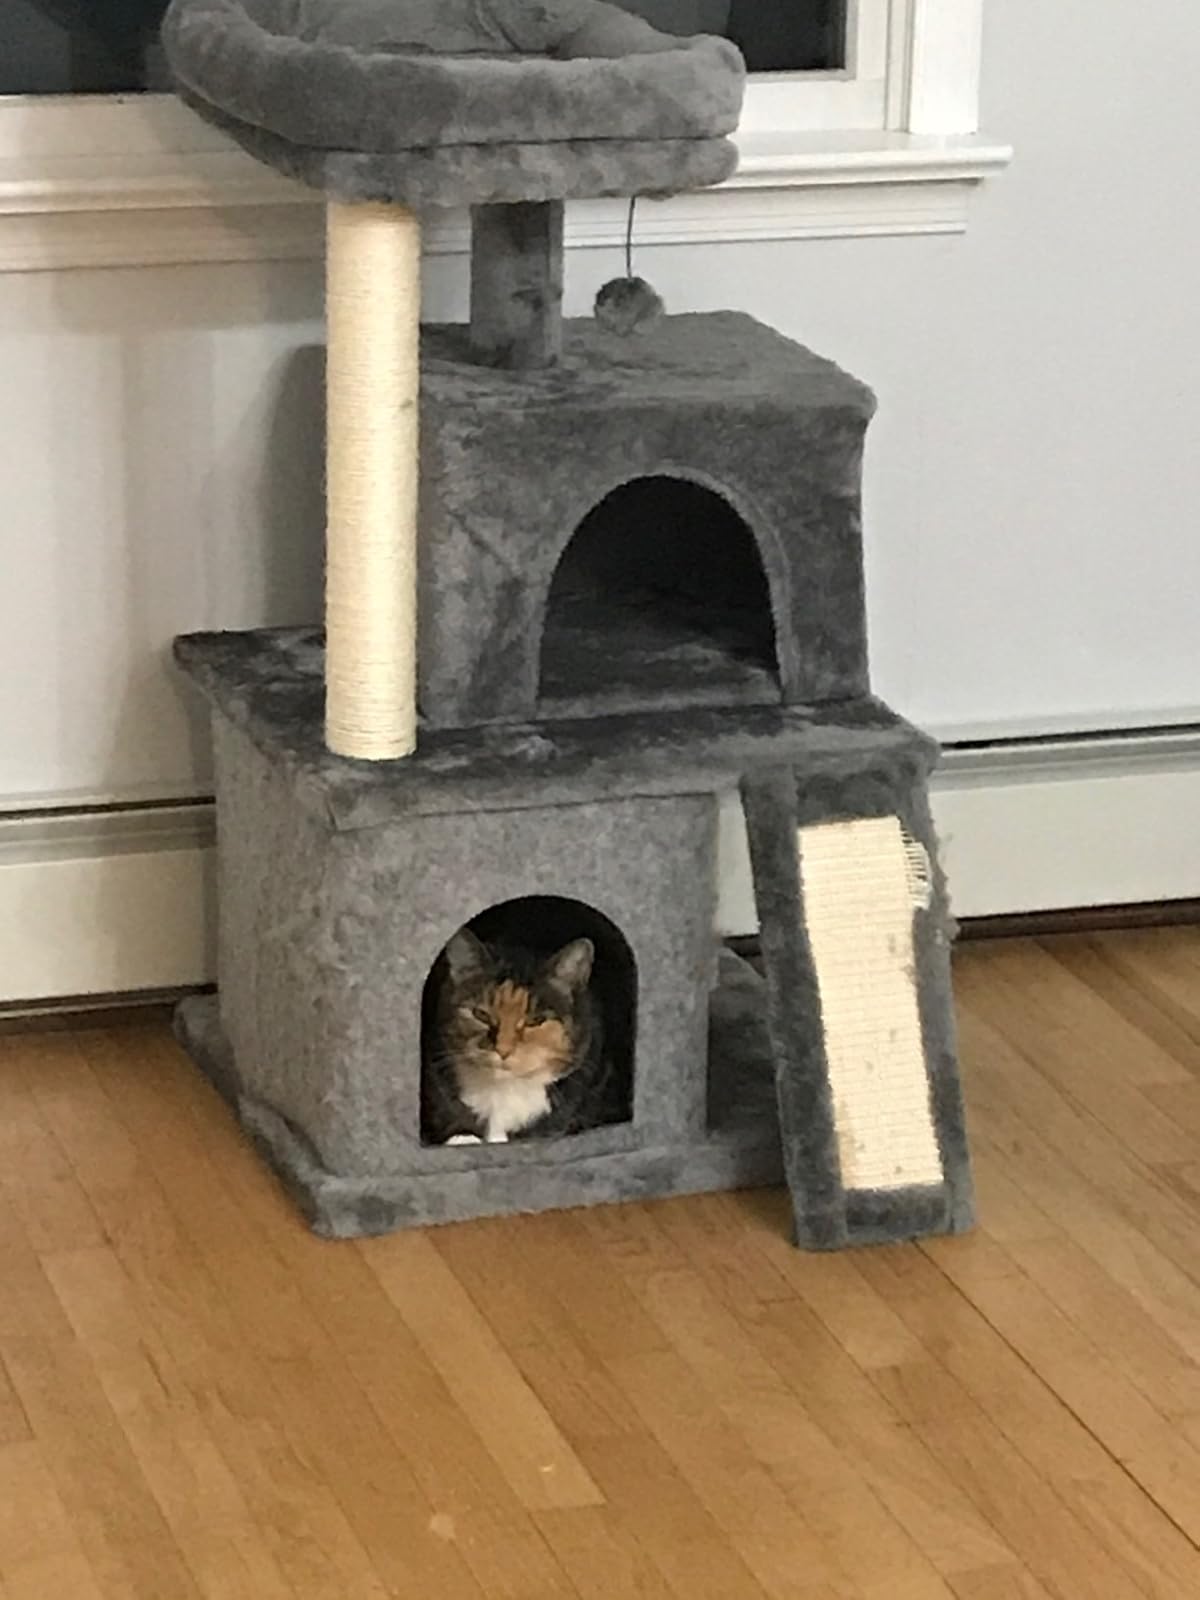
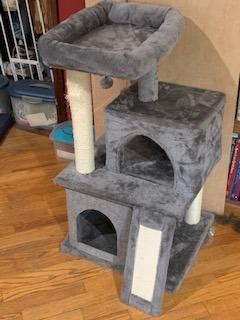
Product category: items_cat tree
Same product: yes